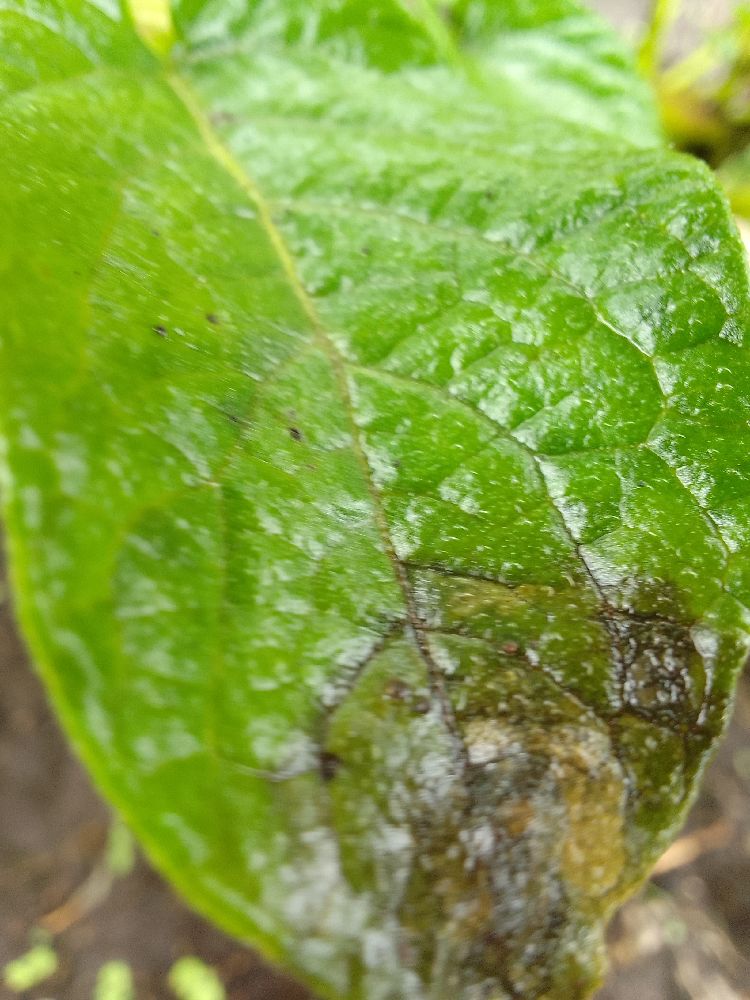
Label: Late blight